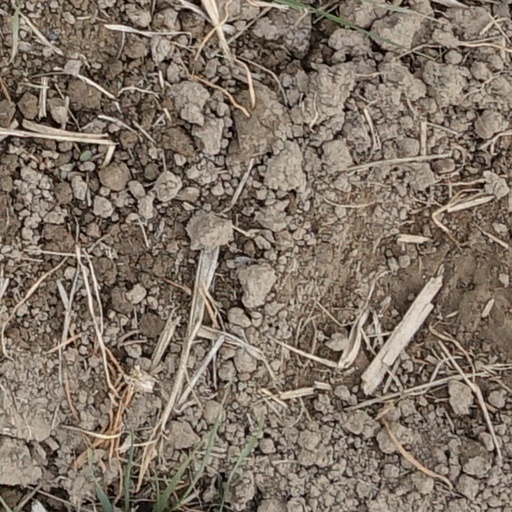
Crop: wheat